Tattooing in Myanmar

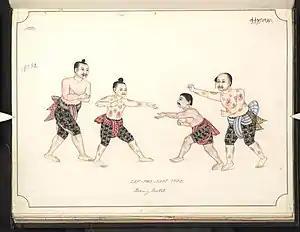
Watercolour painting from 1897 by an unknown Burmese artist depicting 19th century "LEK-PWE-THAT THEE" boxing match. All fighters wearing longyi and Htoe Kwin.

Tattooing was a painful procedure that could require extensive use of opium used as a painkiller. A professional tattoo artist ( or ) used a "hnitkwasok", a long two-pronged brass or iron instrument with a slit similar to a double-pointed pen, to pierce the skin. Completion of the tattoos took from 3 to 6 days. Nearly all Bamar men were tattooed at boyhood (between the ages of 8 and 14), from the waist to the knees. The tattooed patterns were ornamented pastiches of arabesques and animals and legendary creatures, including cats, monkeys, chinthe, among others. For the Bamar, tattooing of the waist, done with black pigment, was done before or soon after temporary ordination into monkhood, a major rite of passage for men. Other parts of the body were tattooed with red pigments. Among the Shan, blue or red pigments were especially popular, as were charms and cabalistic figures similar to yantra tattoos.